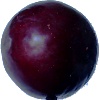
Label: Plum 2